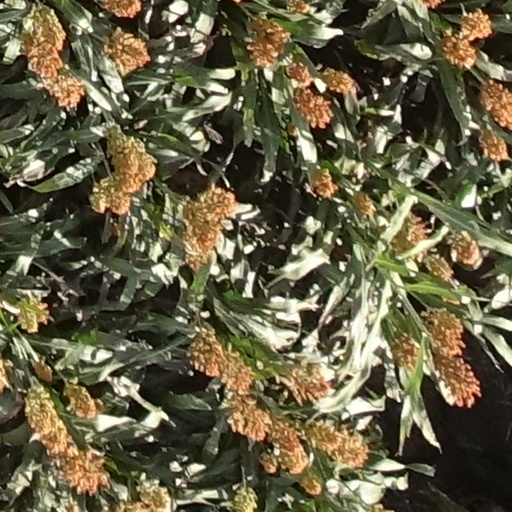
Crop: sorghum